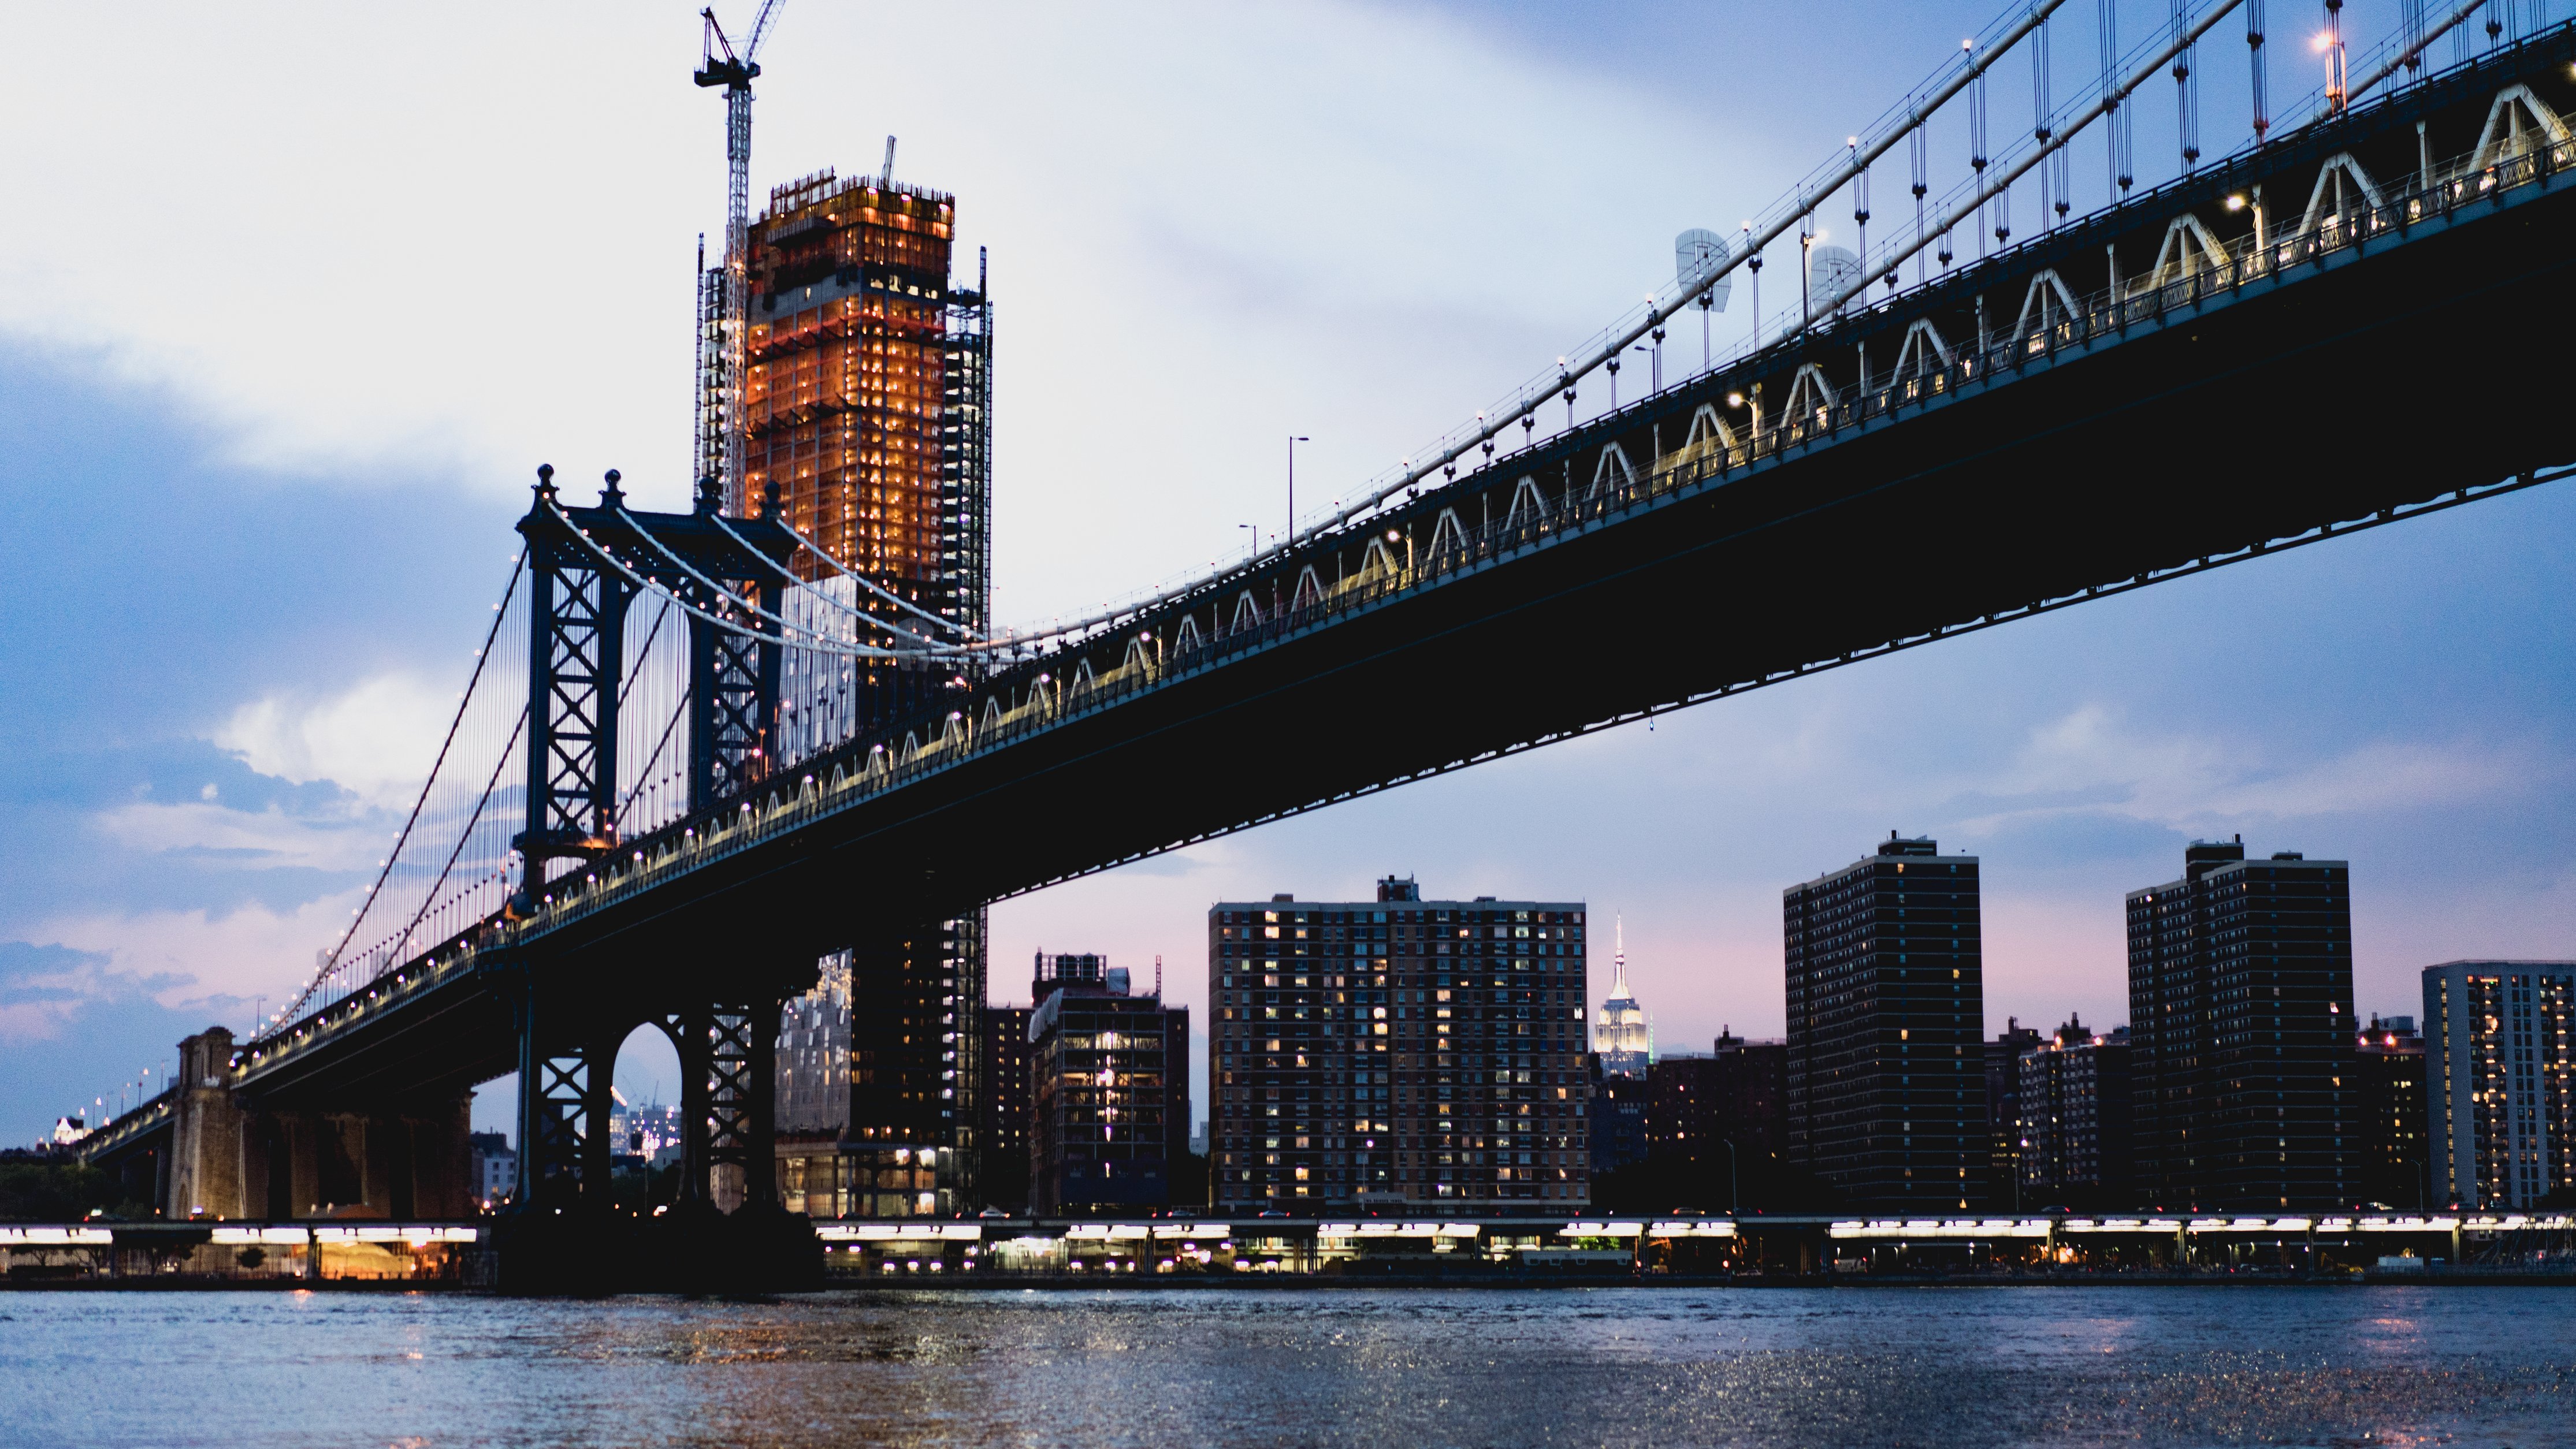
water, sky, cloud, skyscraper, building, daytime, dusk, body of water, tower block, girder bridge, tower, cityscape, tree, waterway, lake, city, bridge, metropolis, beam bridge, horizon, reflection, suspension bridge, nonbuilding structure, cantilever bridge, evening, downtown, metal, fixed link, box girder bridge, channel, concrete bridge, extradosed bridge, skyline, cable stayed bridge, overpass, night, river, condominium